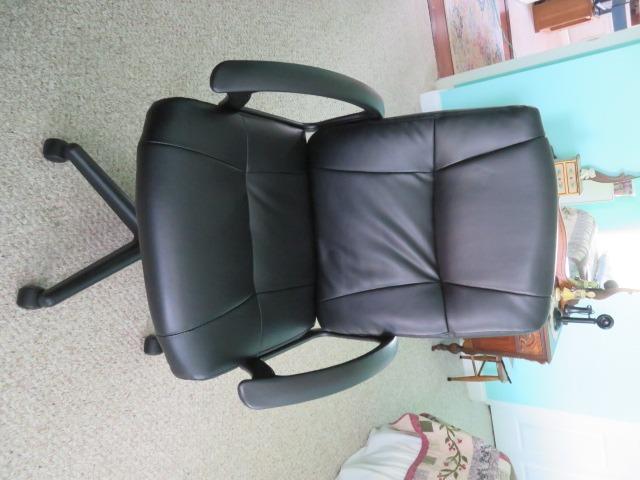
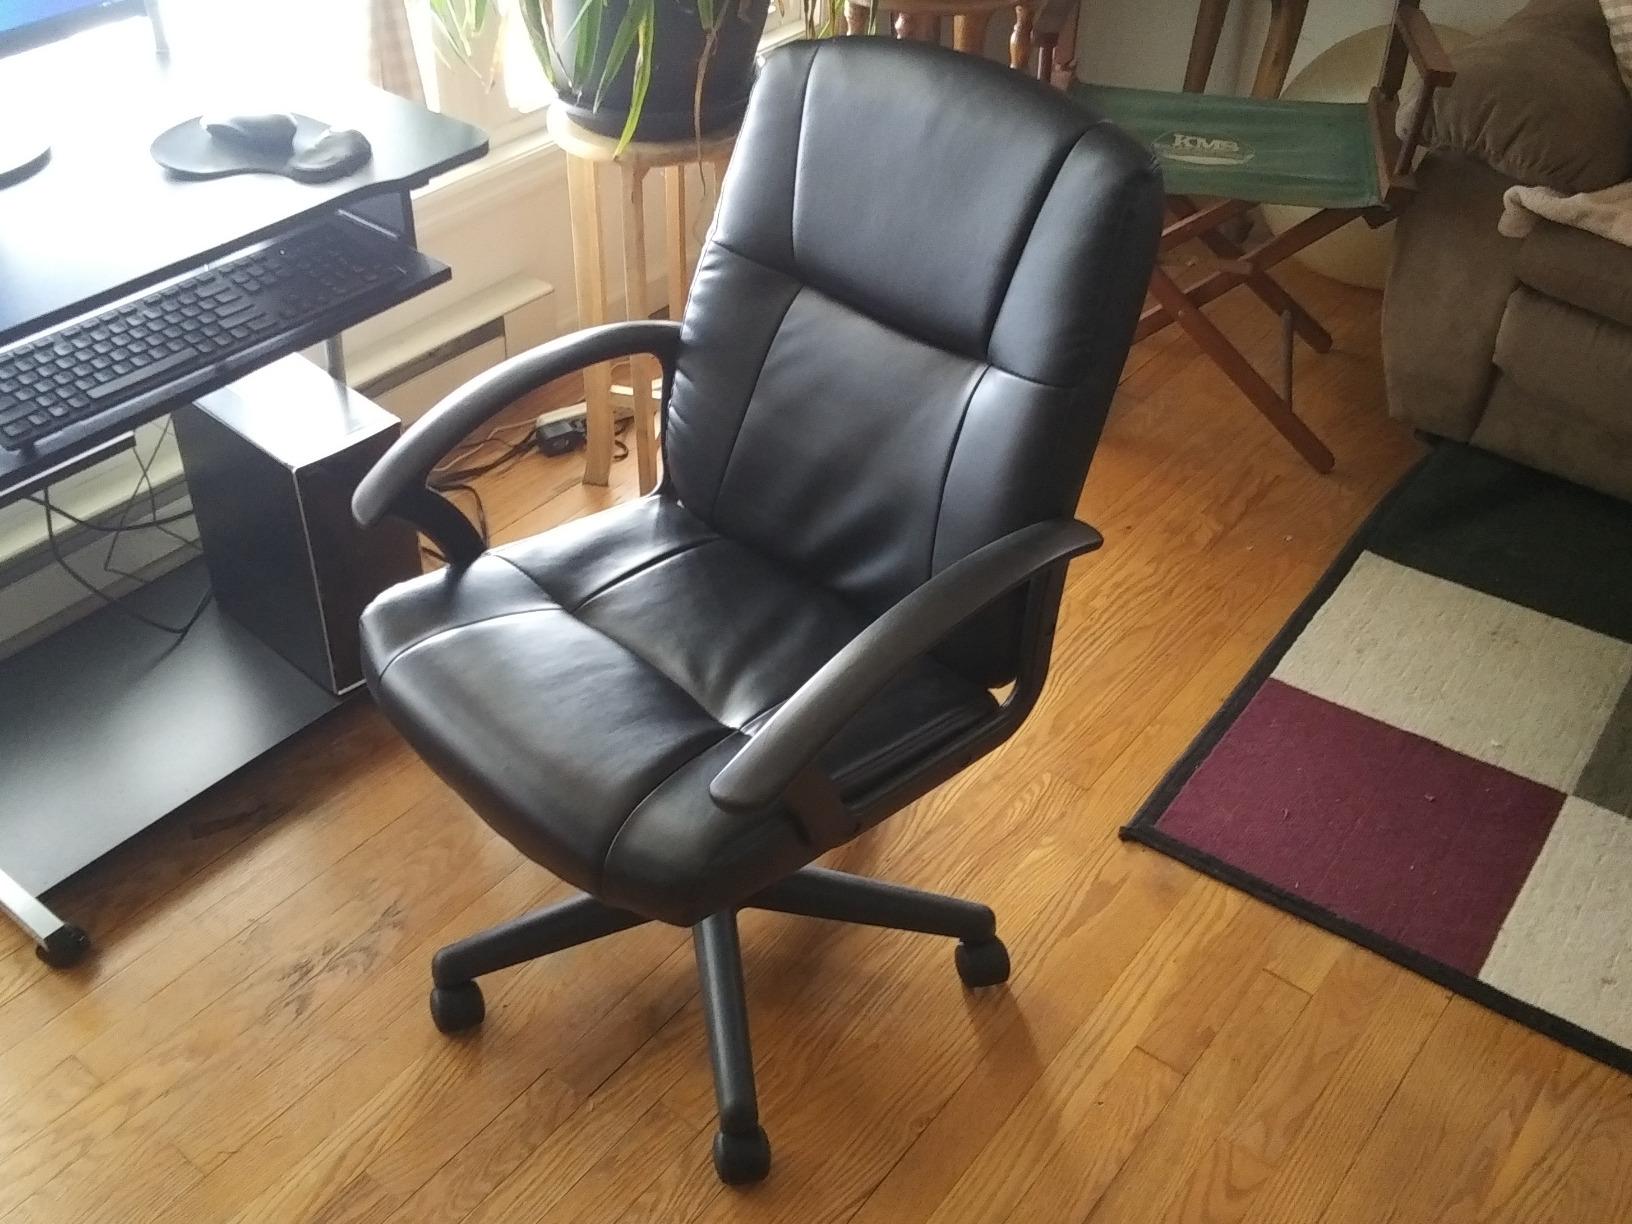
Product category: items_chair
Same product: yes